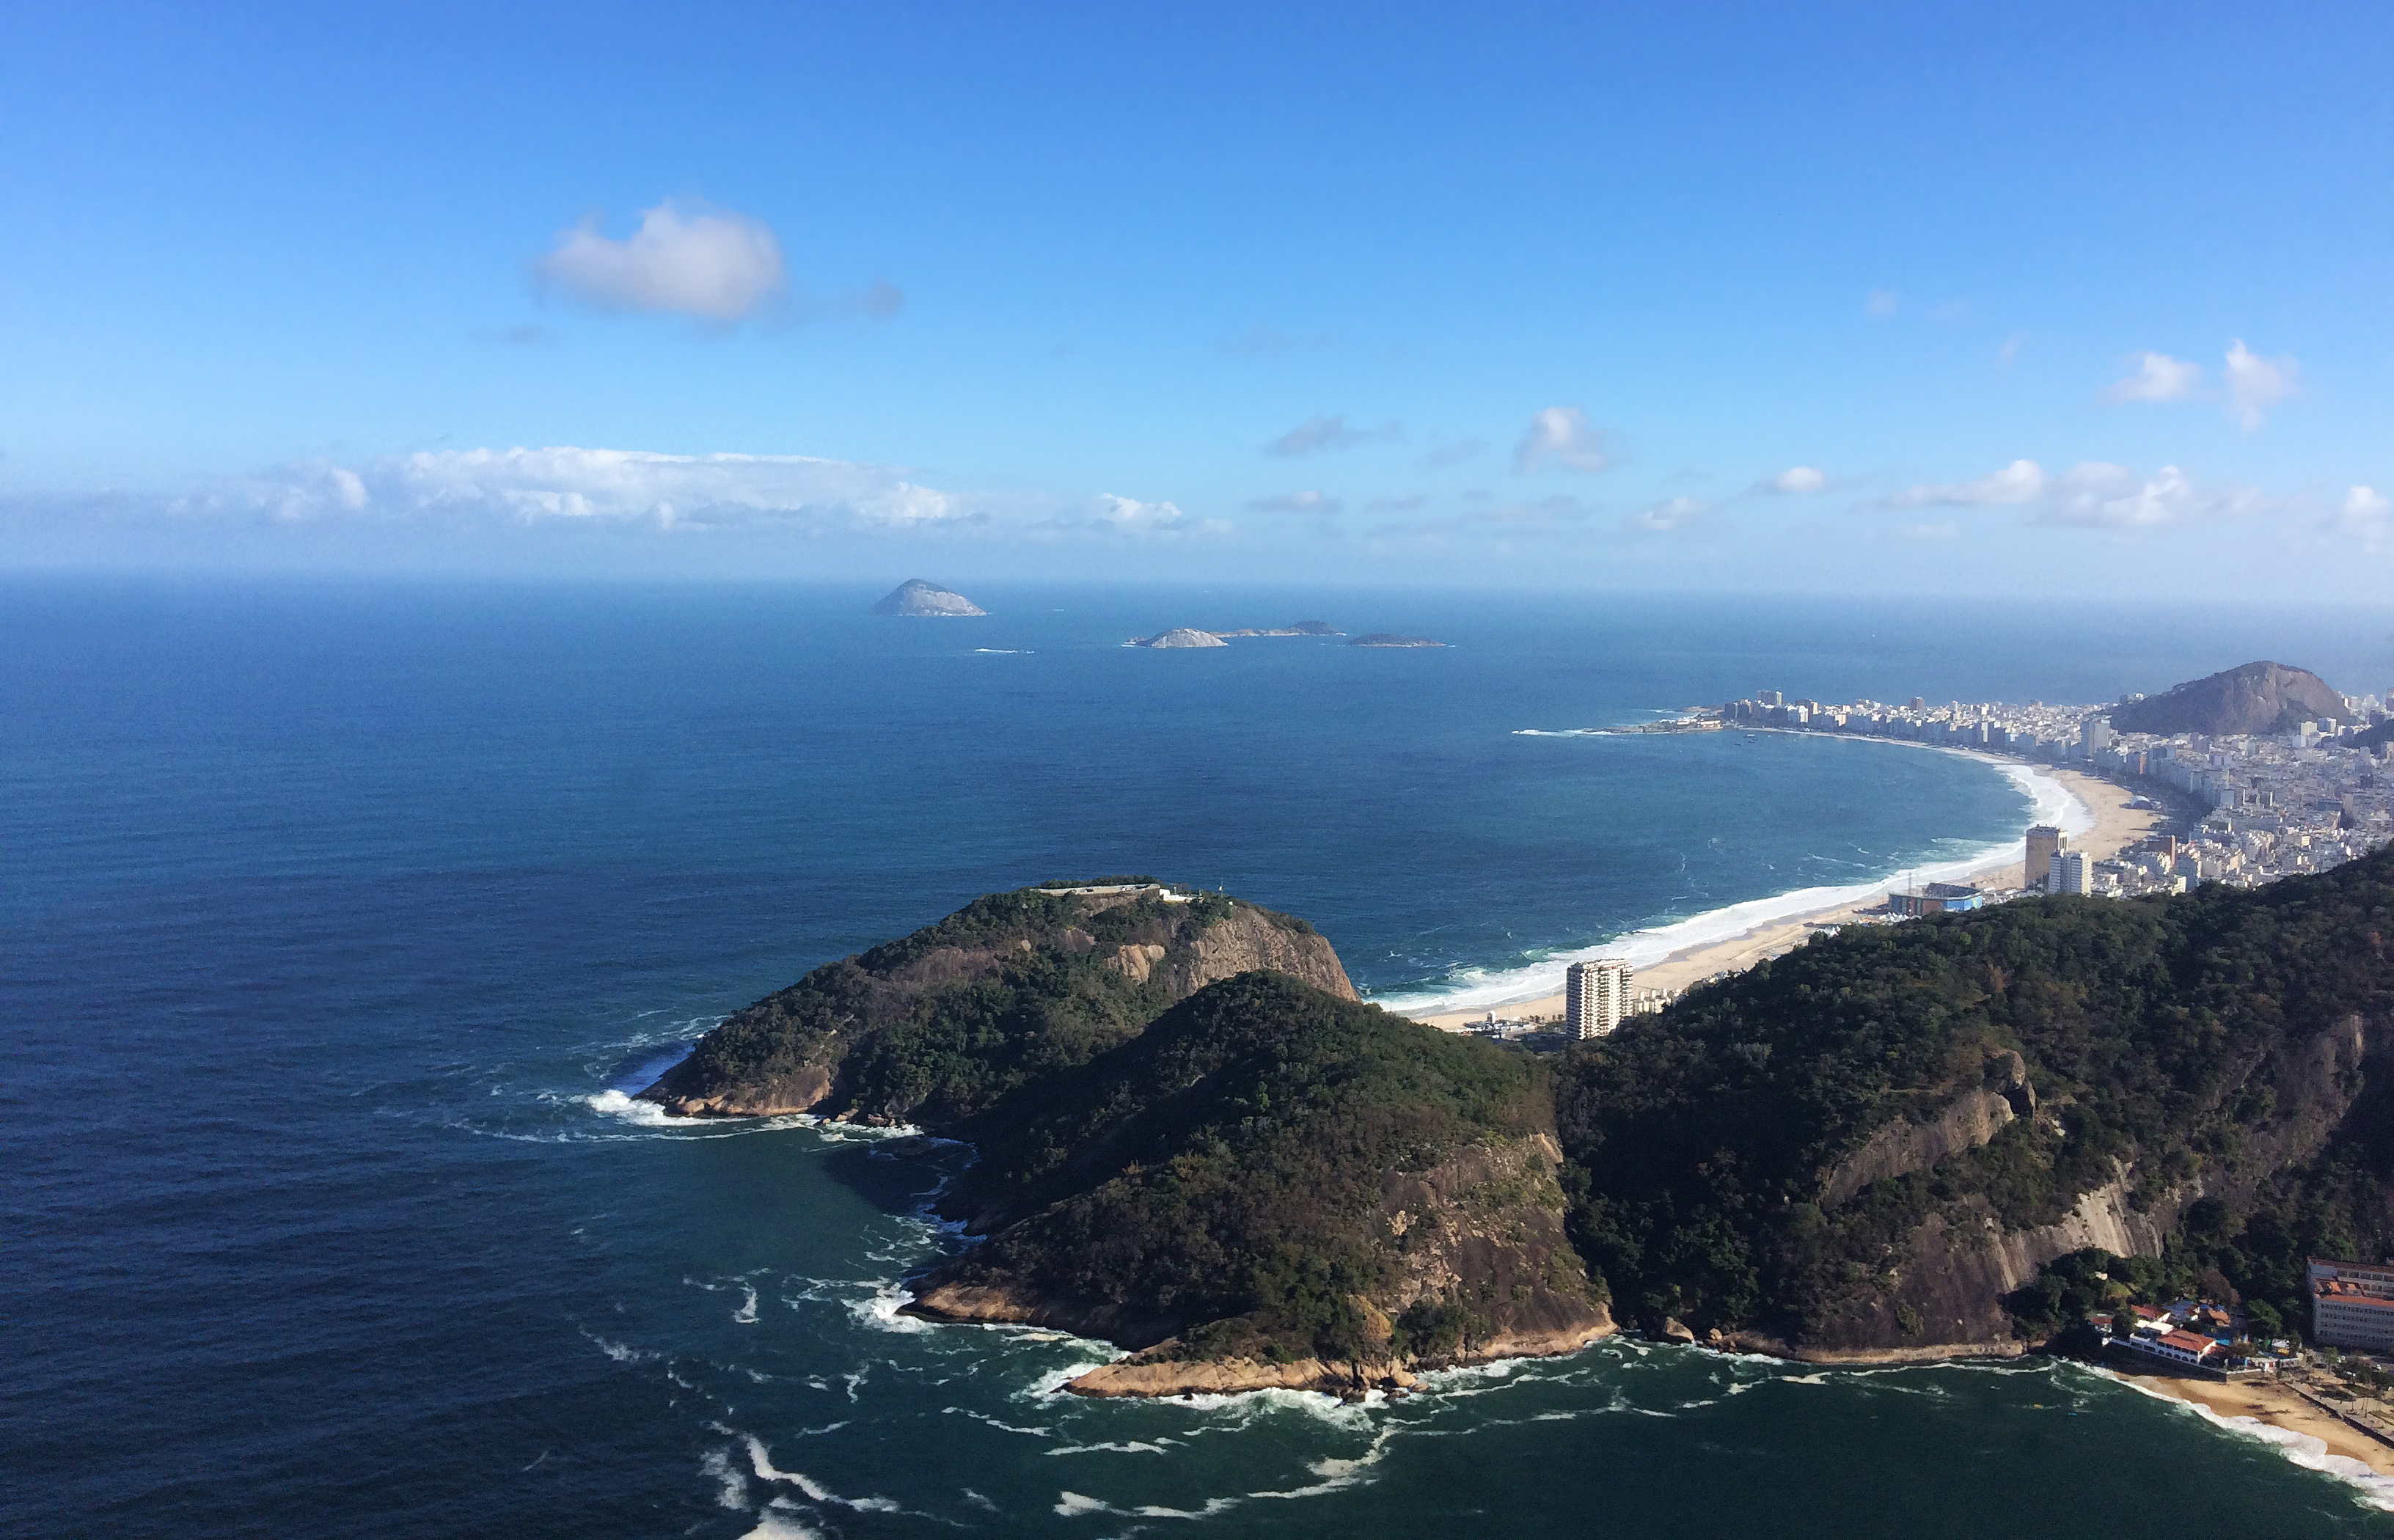
beach, sea, coast, ocean, horizon, view, travel, coastline, cliff, cove, scenic, america, bay, fjord, tourism, terrain, body of water, loaf, south, de, sugar, mountains, latin, rio, brasil, copacabana, atlantic, brazil, cityscapes, cape, waterscapes, skylines, pao, acucar, janeiro, islet, landform, aerial photography, geographical feature, promontory